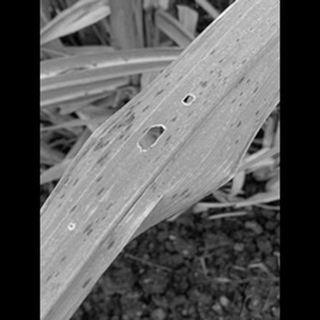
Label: sugarcane_rust